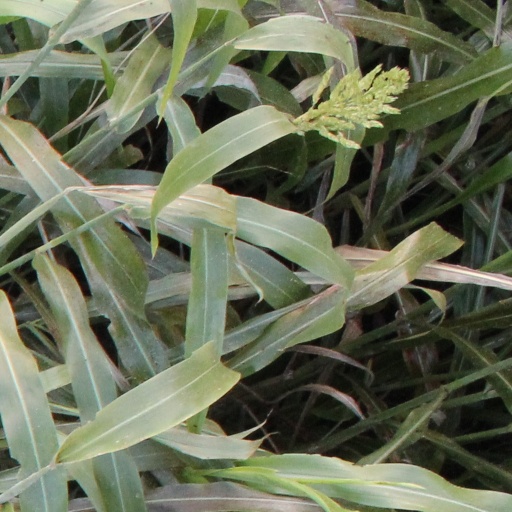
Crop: sorghum